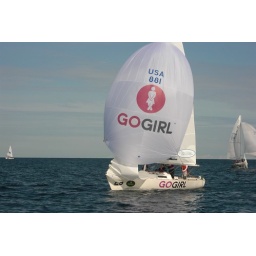
The GoGirl sailboat on the water in Rochester, NY for the Rolex International Championship October 7-9th, 2009.